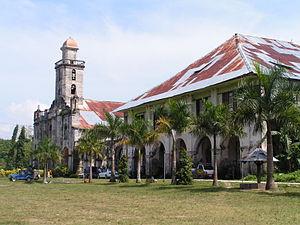
Alburquerque est une municipalité de la province de Bohol.